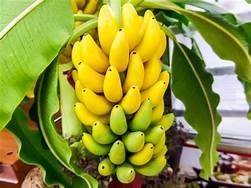
Label: banana